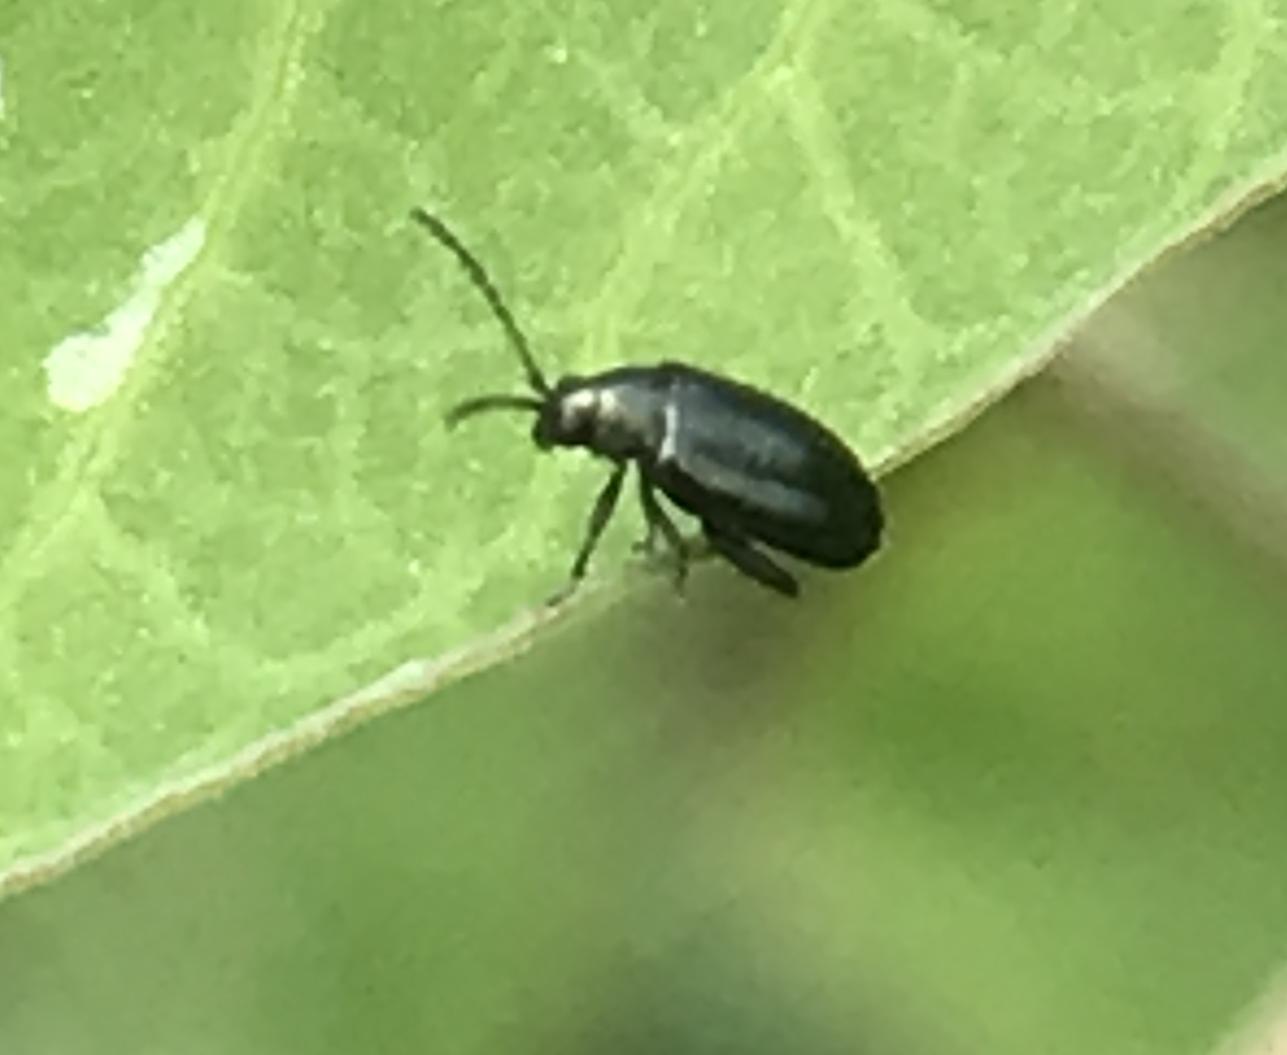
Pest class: crucifer_flea_beetle